Pyrgi, Greece

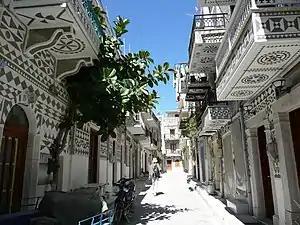
Street of Pyrgì

Pyrgi is a village on the Greek island of Chios, known as the "painted village" on account of the decoration of the houses. This mostly consists of black and white decorative motifs in different shapes. Pyrgi is one of the biggest villages in Chios, located in the south part of the island, 25 km south of the island's capital. It is the traditional seat of the Mastic Villages, a group of villages where the residents engage with mastic agriculture. These villages have been added in representative List of the Intangible Cultural Heritage of Humanity of UNESCO. The population of Pyrgi is 1,063 inhabitants according to the 2021 census.